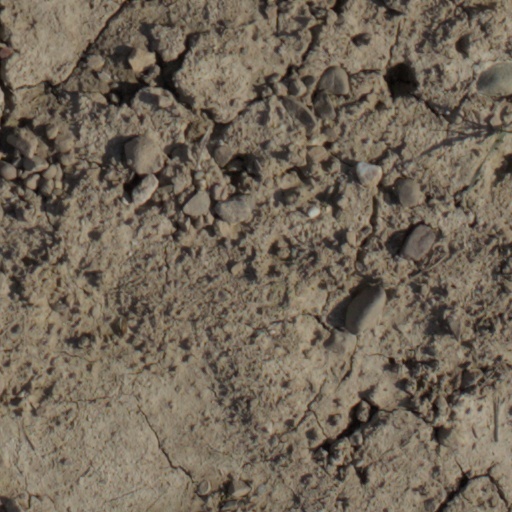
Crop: wheat